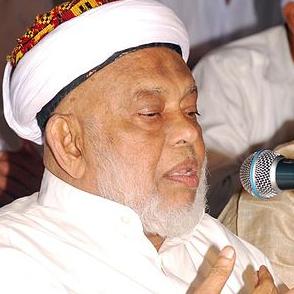
Age: 81